Bribery, Corruption Also

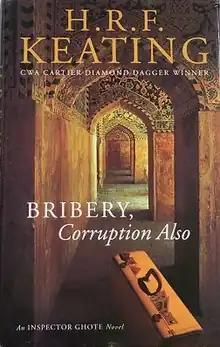
Cover of "Bribery, Corruption Also", 1st edition, UK 1999.

Bribery, Corruption Also is a crime novel by H. R. F. Keating. It is the twenty-third novel in the Inspector Ghote series.